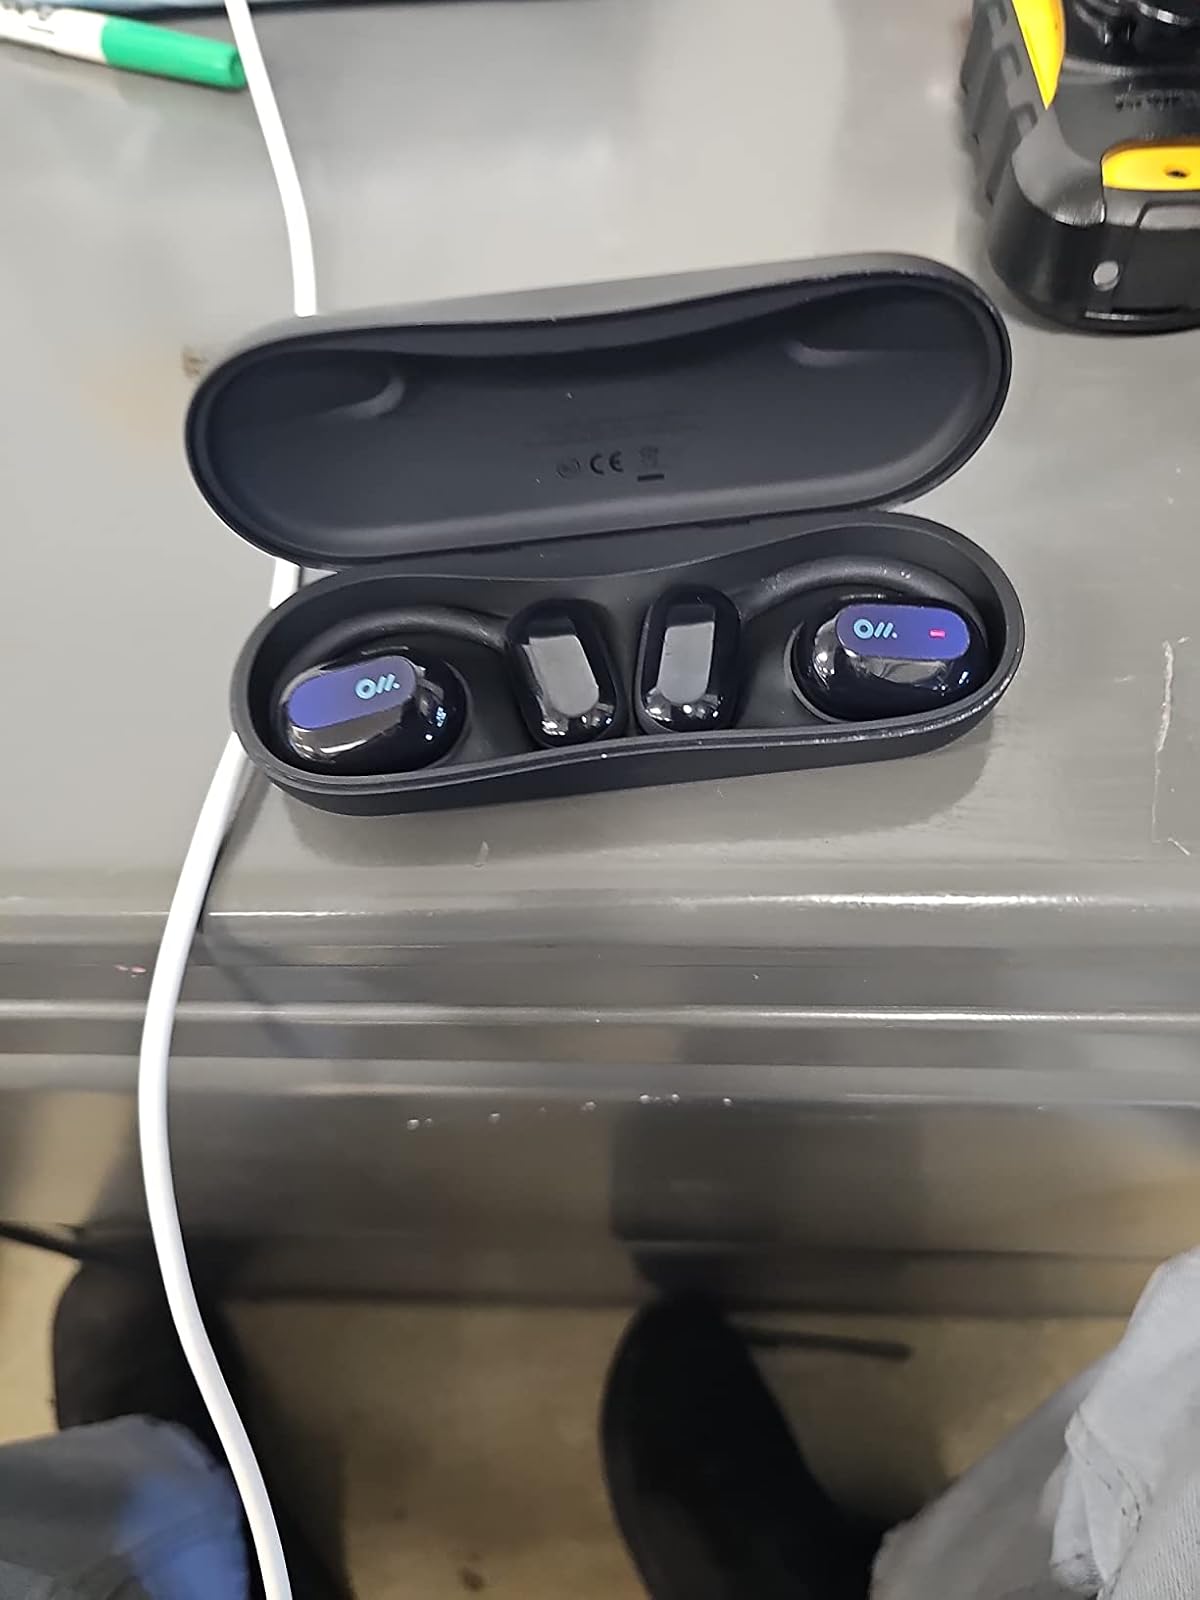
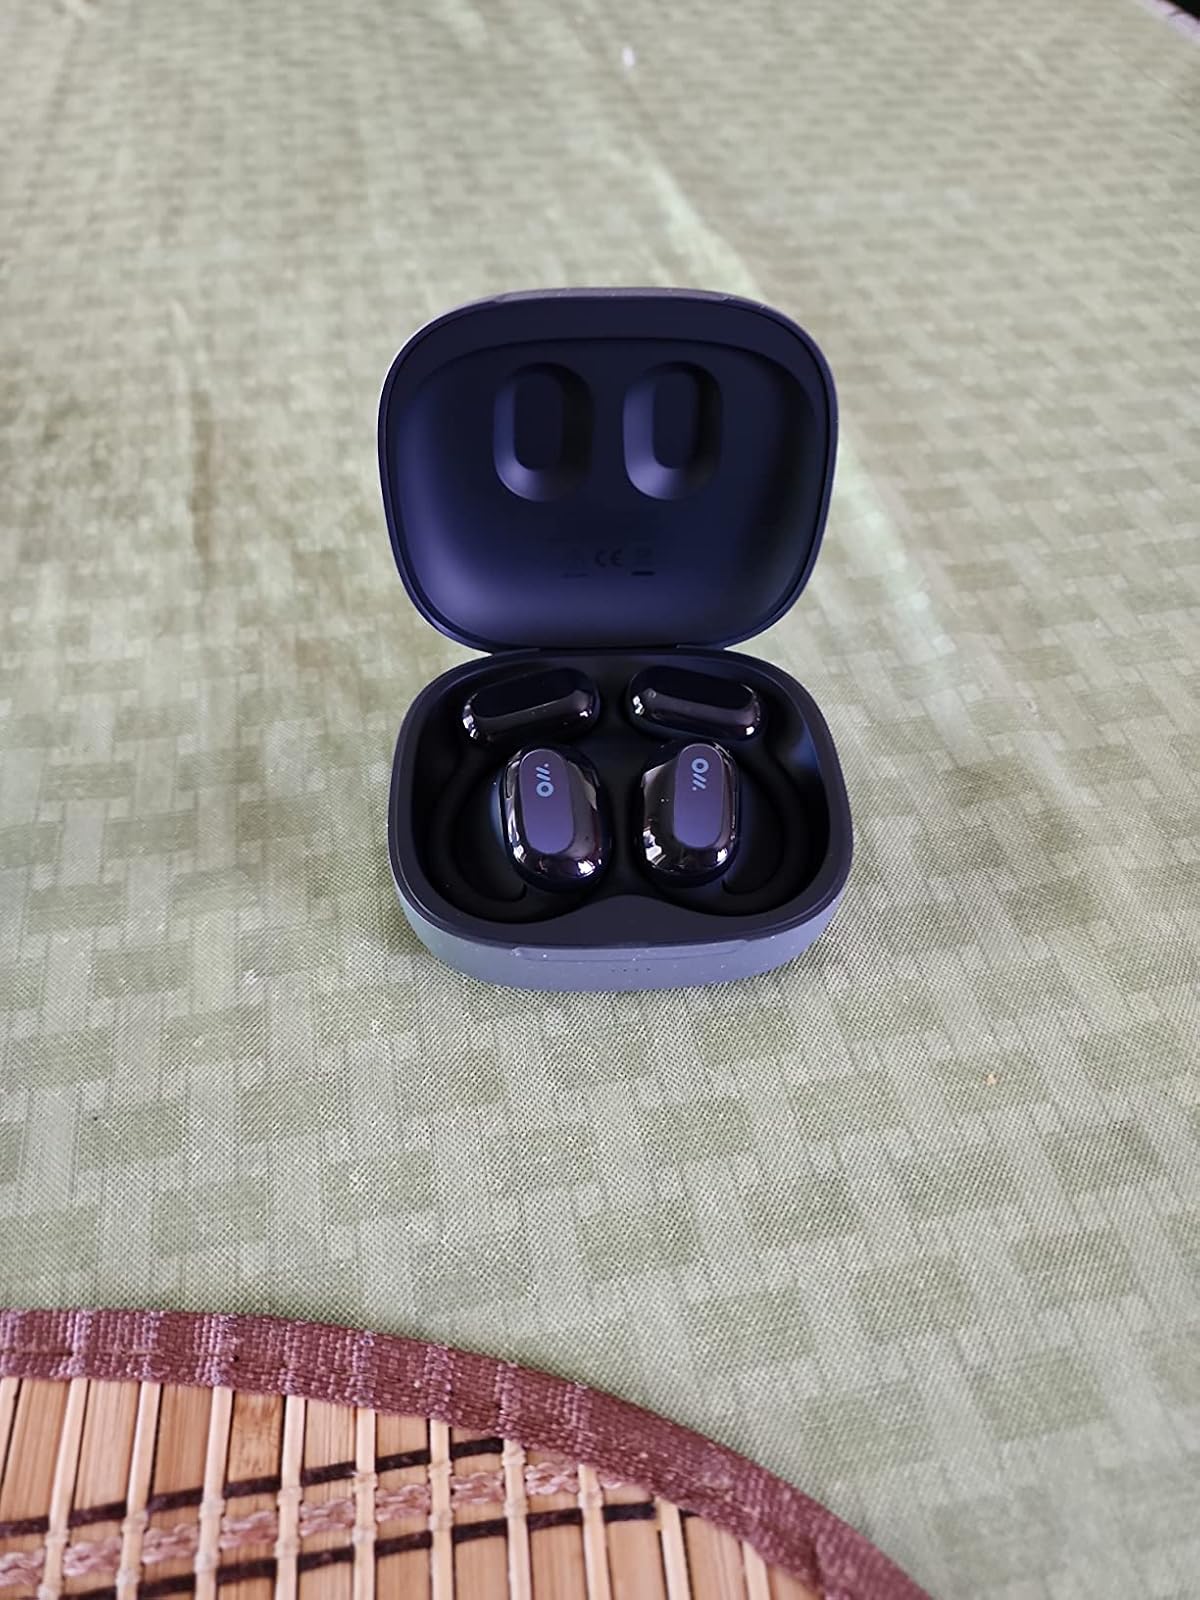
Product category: earbuds
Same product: yes